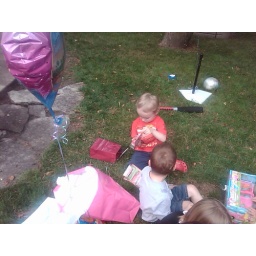
Our big girl turned 5 with a party at our house in Naperville 07/19/2009